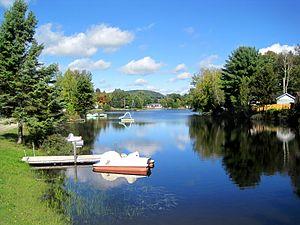
Saint-Calixte
Saint-Calixte est une municipalité du Québec. Elle est située dans la région administrative de Lanaudière et dans la municipalité régionale de comté de Montcalm. Saint-Calixte, fondée le 1er juillet 1855, a été nommée ainsi en l'honneur du défunt pape et évêque de Rome, Calixte Iᵉʳ. La ville est entourée par les montagnes des Laurentides et son principal cours d'eau est la rivière Beauport.